Mount Crosby Pumping Station

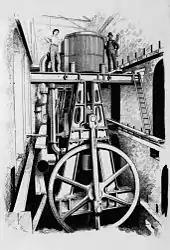
Pumping engine at the Mount Crosby waterworks, 1892

The pumping machinery, being of the latest technology, was difficult to correctly install. To assist with this, as per the contract, in 1892 Easton and Anderson sent a company representative, Charles May, to supervise the machinery's installation. May was also responsible for running the machines for six months following the start of operations. The installation of the pumping equipment did not go as smoothly as hoped. Excessive vibrations threatened to damage both the equipment and the pump house. Initially the vibrations were thought to be caused by the machinery itself, but turned out to be caused by the way the machinery had been attached to the engine house walls. Problems with the casting in one of the wells also caused damage to one of the pumps. After initial issues were quickly rectified, in June 1893 it was reported that "those dependent on the water supply at Brisbane will be glad to know that the machinery at Mount Crosby is at length working smoothly, and that a constant and reliable stream of good water is now flowing into the city from that source".